Geely Panda Mini EV

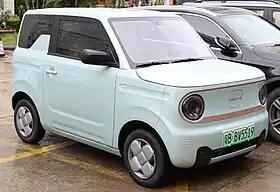
2022 Geometry Panda Mini EV

The Geely Panda Mini EV is a battery electric city car that has been manufactured by Geely Auto since 2022. It was sold under the Geometry marque, but badged as "Geome" instead. It made its official debut at a shopping mall in the city of Hangzhou in December 2022.